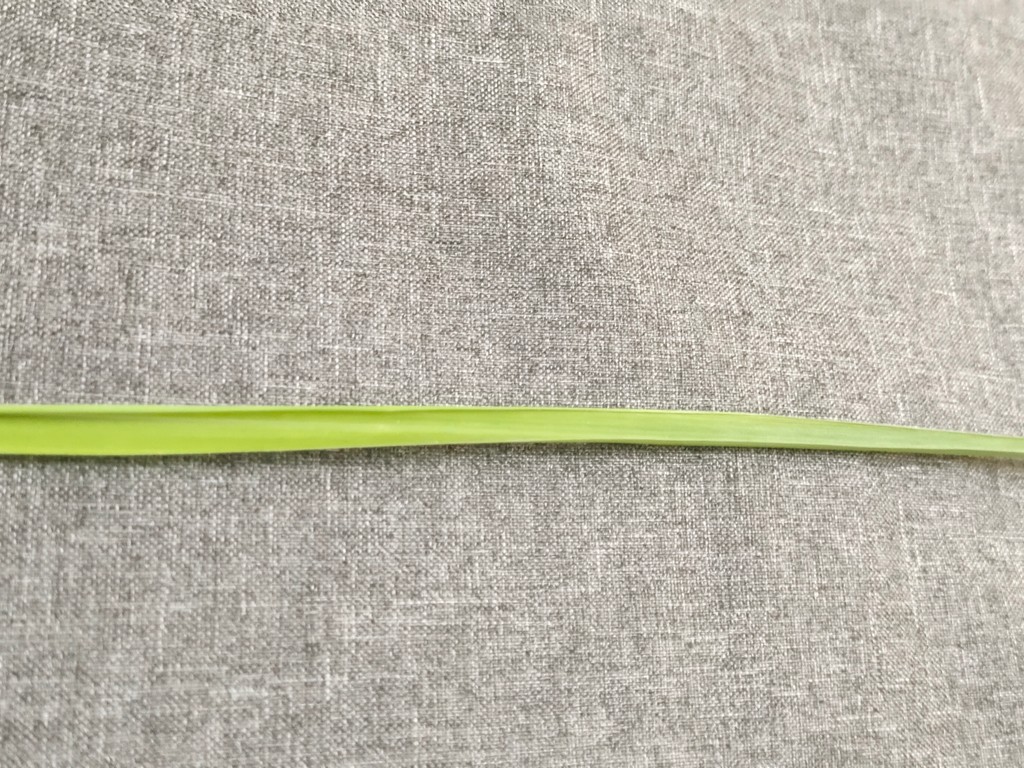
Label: Healthy